Eva García Sáenz de Urturi

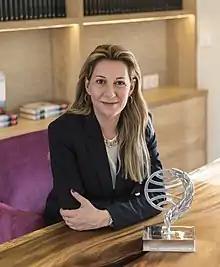
Eva García Sáenz de Urturi with the Premio Planeta de Novela, 2020

Eva García Sáenz de Urturi (Vitoria-Gasteiz, Álava, 20 August 1972) is a Spanish novelist.